Gamla Ullevi

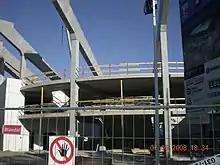
Stadium under construction in May 2008.

The final plan of the stadium and its facilities was settled in December 2006 and included several improvements compared to the early plans presented in 2005. The total budget of 240 million SEK that was said to have been very tight had been increased to 270 million SEK, which amongst several additions allowed for the construction of closed corners. The original plans aimed for a capacity of 17,800 divided on 14,000 seats—of which 2,400 seats can be transformed to terraces if needed—and a terrace capacity of 3,800. The stadium was also planned to feature two large TV screens and 2,500 m of commercial space and a 900 m lounge with 18 private boxes.